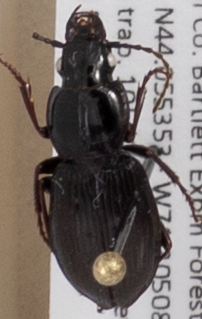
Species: Pterostichus pensylvanicus
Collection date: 2019-07-10
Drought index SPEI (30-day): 0.334
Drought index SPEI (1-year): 1.28
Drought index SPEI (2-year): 0.664